Wakefield, Quebec

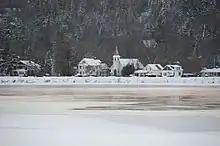
Wakefield in winter

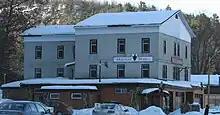
Black Sheep Inn / "Le Mouton Noir"

The village's primary industry is tourism. Attractions in the region include the Gendron covered bridge spanning the Gatineau River; the Wakefield Documentary Film Festival; the Black Sheep Inn (Auberge Mouton Noir), a legendary live music venue; The Wakefield Mill Hotel and Spa, a 4-star hotel, restaurant and spa with views of the Maclaren Falls, and Eco-Odyssee, a navigable water maze.